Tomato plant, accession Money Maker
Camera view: horizontal (90 deg, fisheye); turntable rotation: 30 degrees
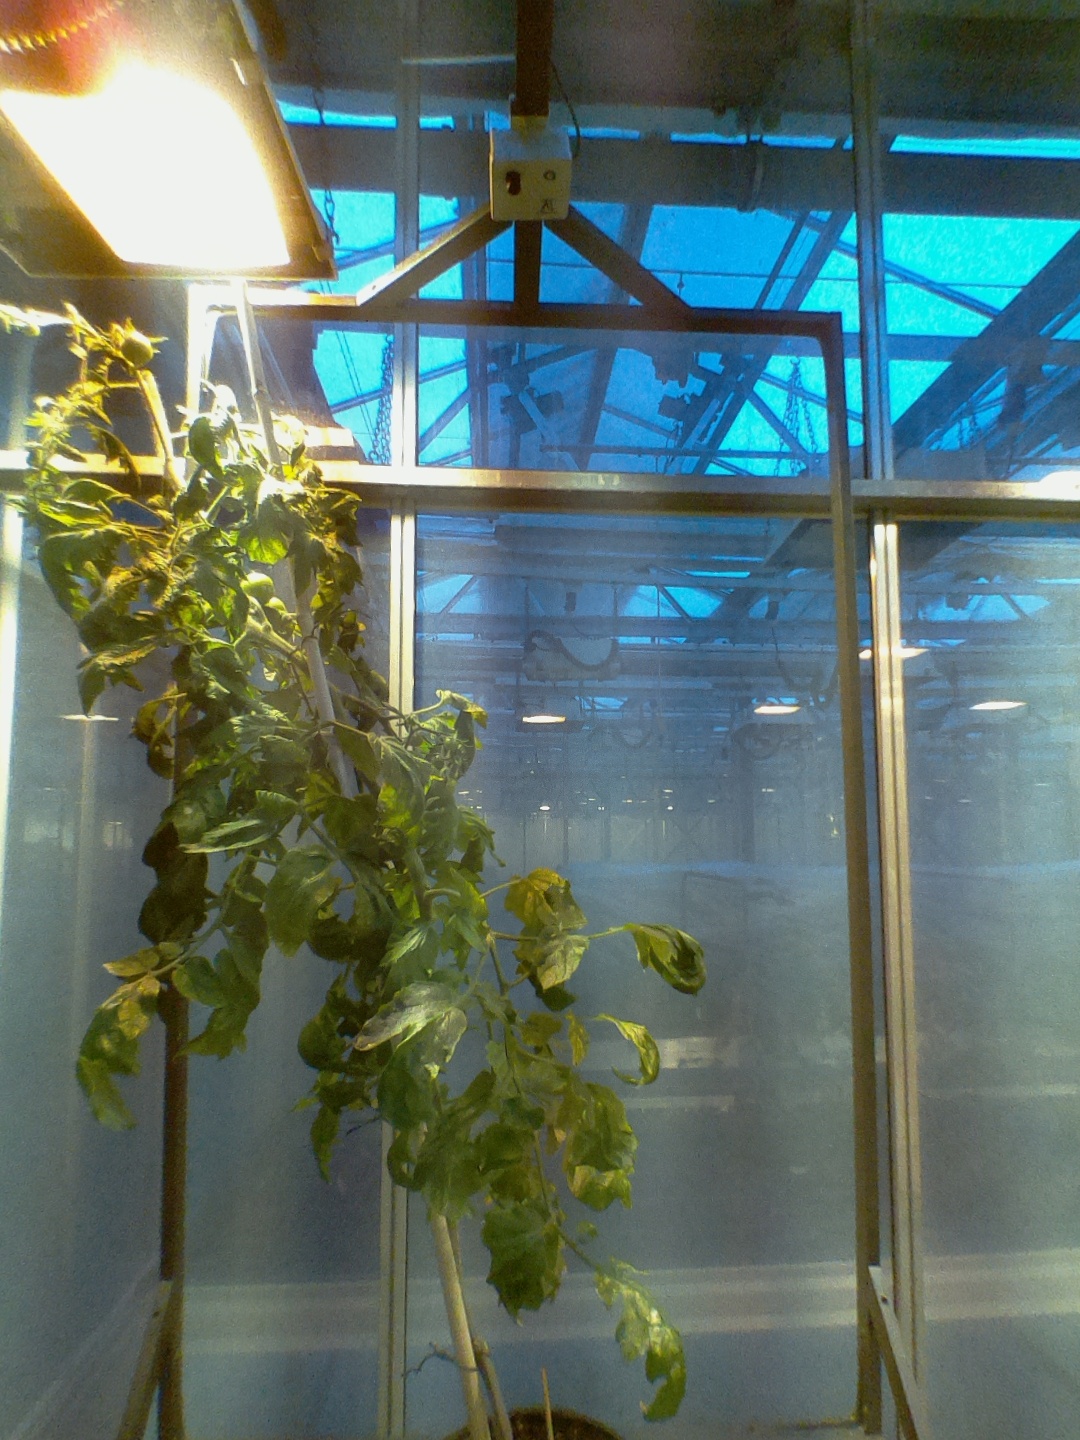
BBCH growth stage 72: 20%-30% of final fruit size